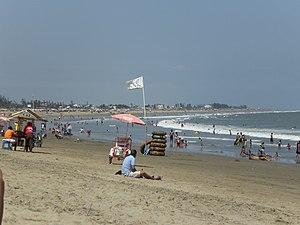
Playas est une ville et une station balnéaire de la province du Guayas, en Équateur. Elle est aussi le chef-lieu du canton de Playas, créé en 1989. Sa population s'élevait à 24 070 habitants en 2001.